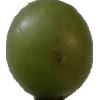
Label: grape